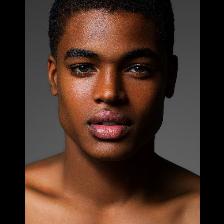
Label: Human